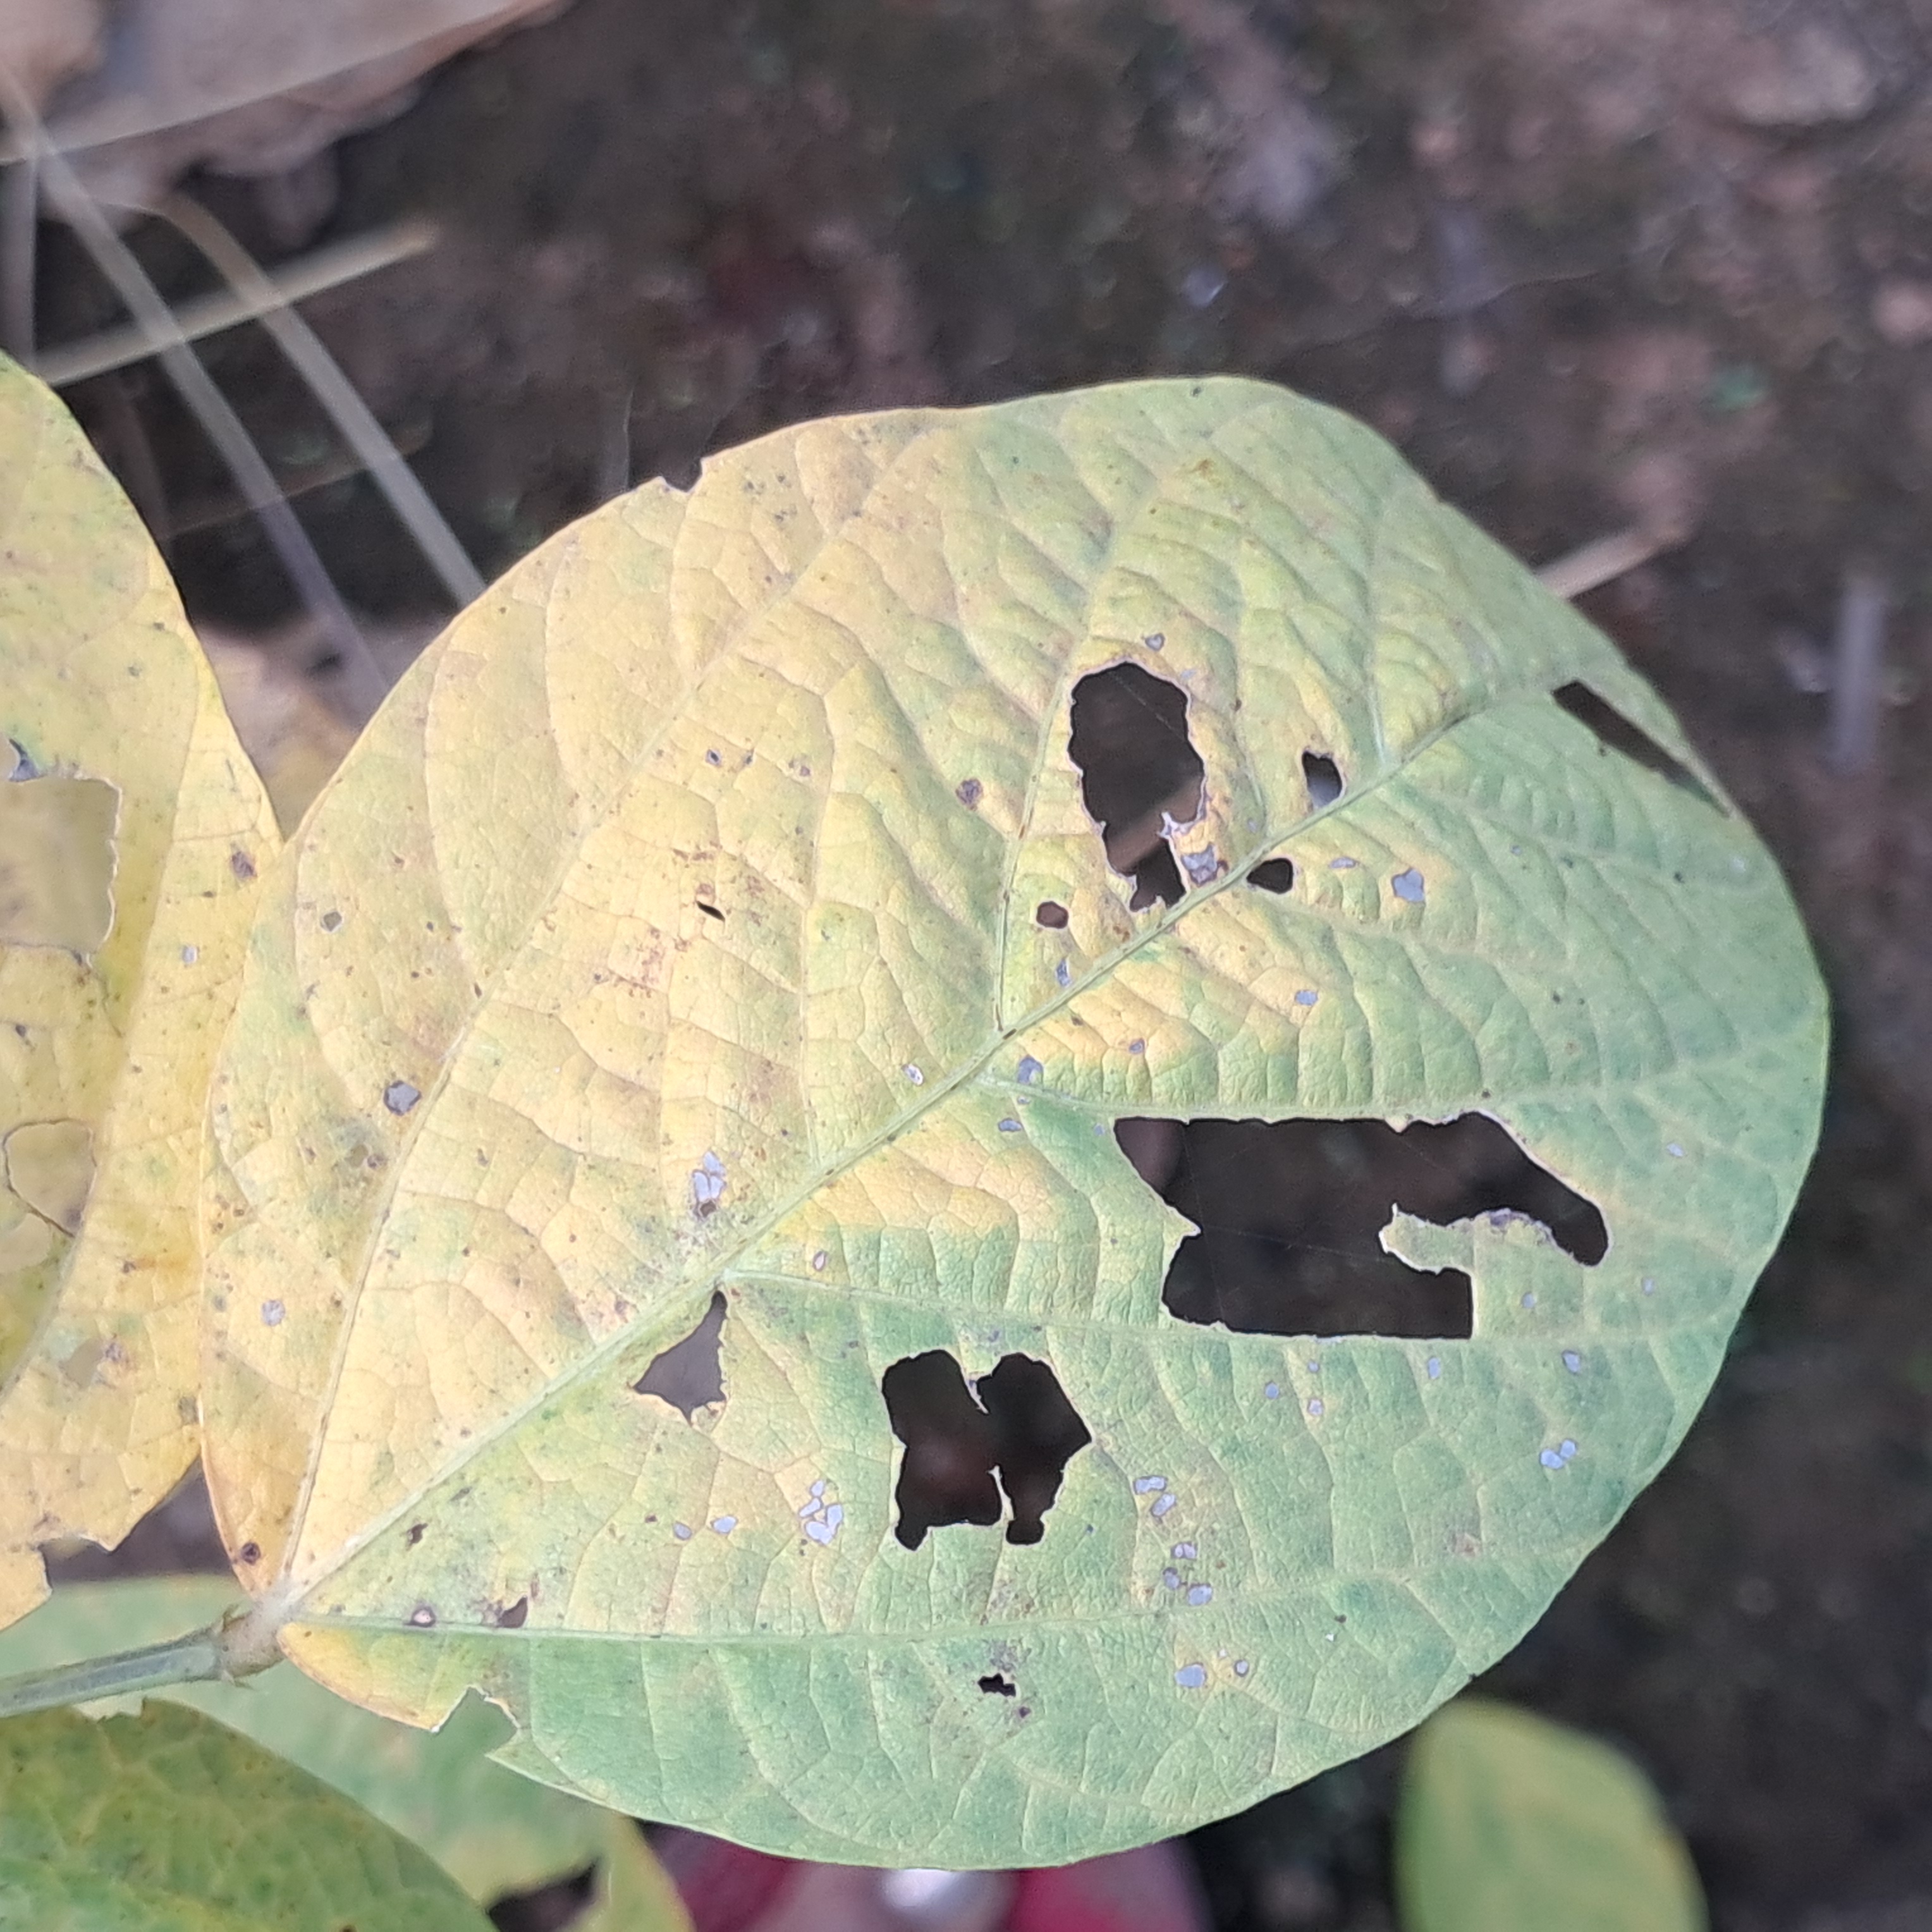
Label: Caterpillar_Semilooper_Pest